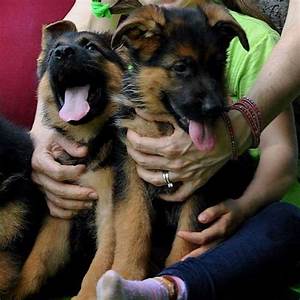
Label: dog